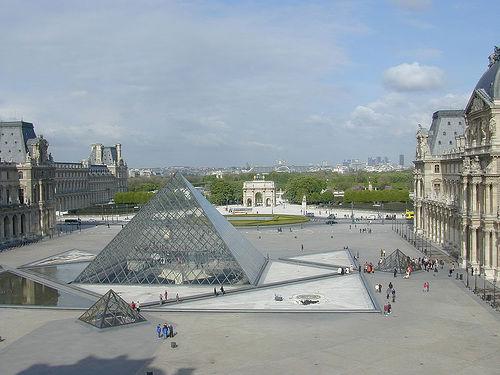
Weather: cloudy or overcast